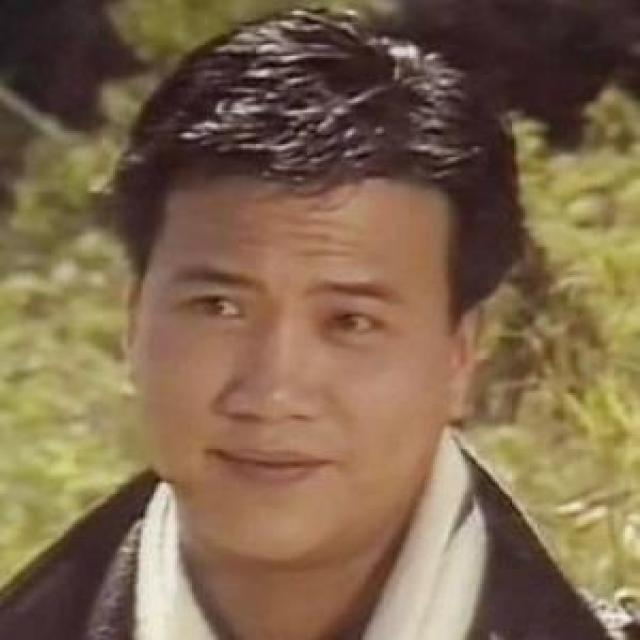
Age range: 21-44